Mary of Burgundy

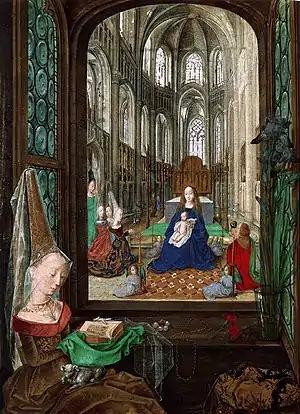
Folio 14v: The Virgin in a church with Mary of Burgundy at her devotions

Karaskova comments that the type of profile portraits that Roberts considers to be the products of Maximilian's preferences (which also presented her as youthful and wealthy) seemed to have existed and been copied since her lifetime and connected her to her ancestors, especially Philip the Bold, who also had such profile portraits. After his marriage to Bianca Maria in 1494, Maximilian also presented himself with both of his wives simultaneously. There was a notable tendency, expressed most clearly in the representations of genealogical trees (one commissioned in 1497, and another ten years later): outwardly, the group looked united, but Maximilian turned his back on Bianca to face the mother of his children (Unterholzner also notes that Maximilian always concentrated on the children of his first marriage in terms of succession politics, despite the fact that this was very risky; later, as the mother of his only (legitimate) children, Mary of Burgundy only became more important).